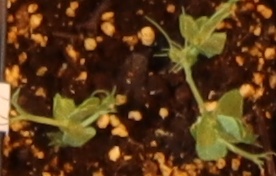
Label: Field Pea